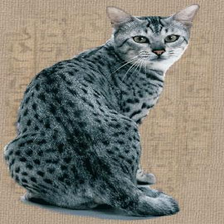
Species: cat
Breed: Egyptian Mau